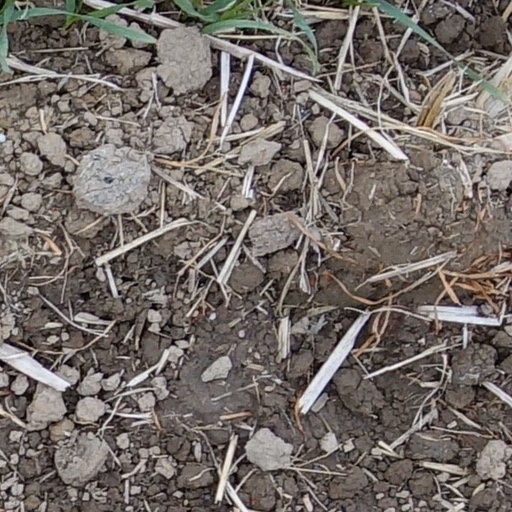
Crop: wheat